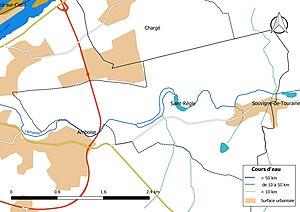
Carte du réseau hydrographique de la commune de fr:Saint-Règle (France).
Saint-Règle est une commune française du département d'Indre-et-Loire, en région Centre-Val de Loire